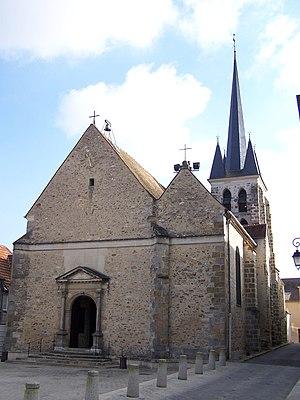
Cet article recense les monuments historiques du sud des Yvelines, en France.
Jouy-en-Josas est une commune française située dans le département des Yvelines, en région Île-de-France.